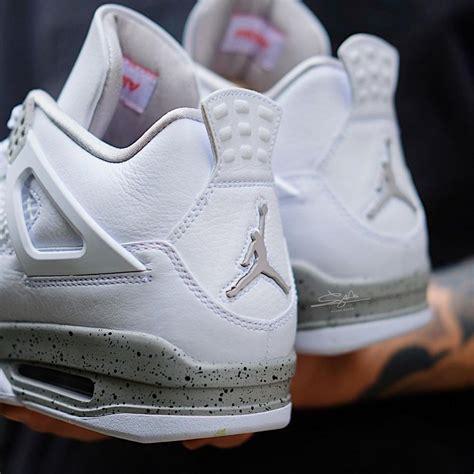
Brand: Jordan
Model: 4 Retro